Dova DV-1 Skylark

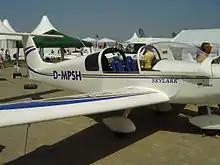
Skylark showing canopy operation

The DV-1 was designed to comply with the Fédération Aéronautique Internationale microlight rules and US light-sport aircraft rules. It features a cantilever low-wing, a T-tail, a two-seats-in-side-by-side configuration enclosed cockpit under a bubble canopy, fixed tricycle landing gear with wheel pants and a single engine in tractor configuration.